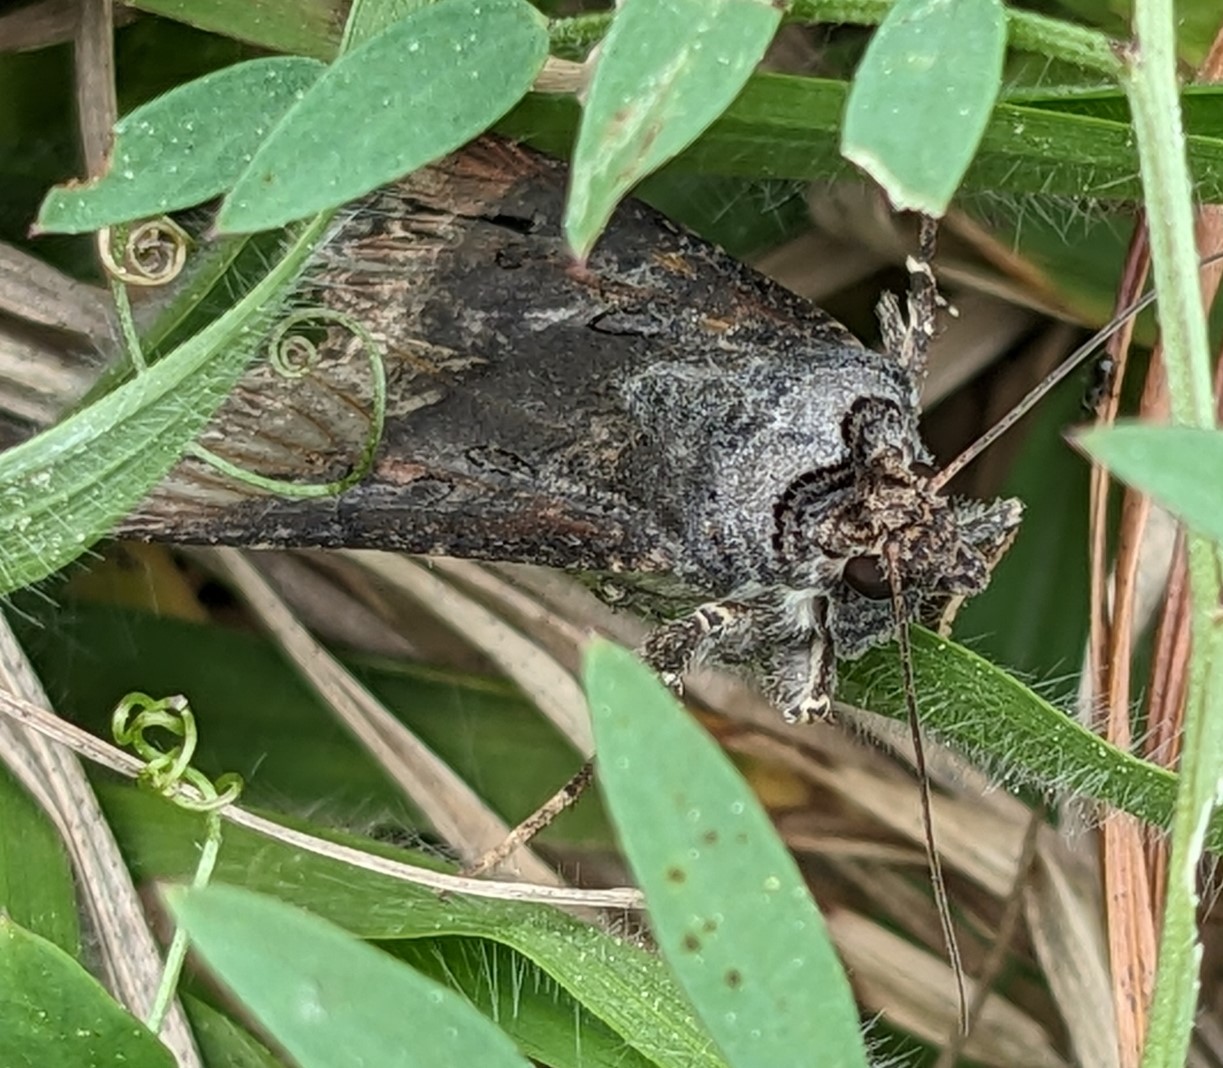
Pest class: cutworms